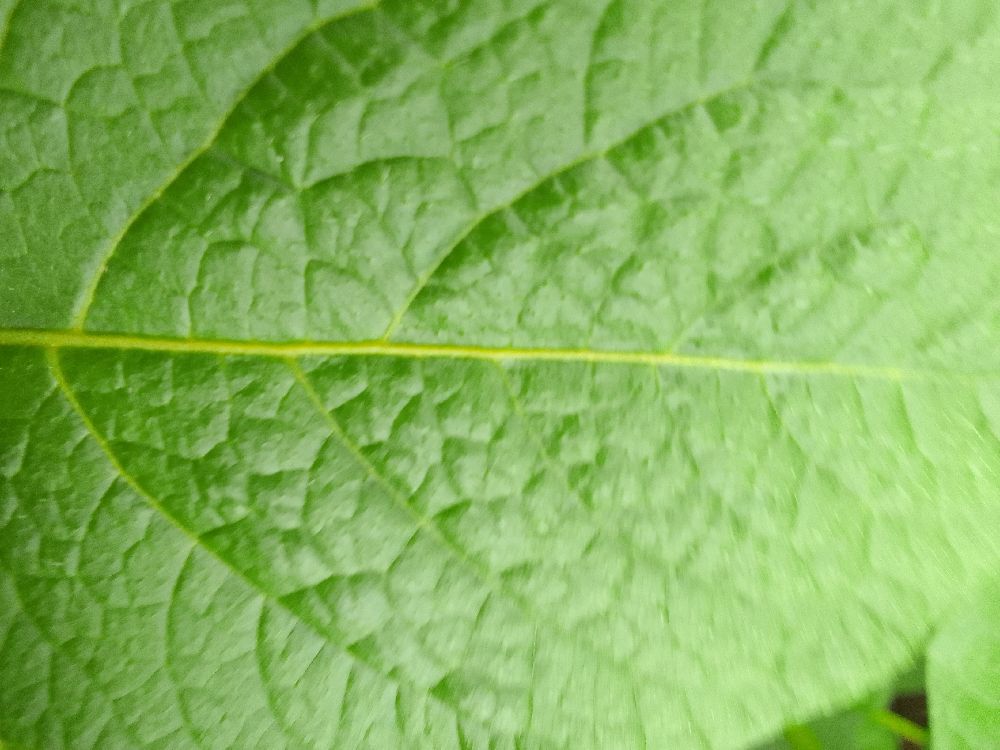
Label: Healthy